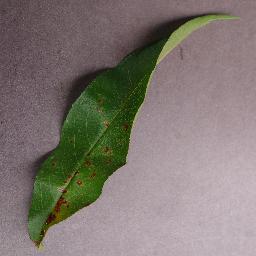
Label: Peach___Bacterial_spot